Answer in natural language. Considering the relative positions, is Doorway (marked C) above or below white color dining table (marked A)? Choose between the following options: below or above
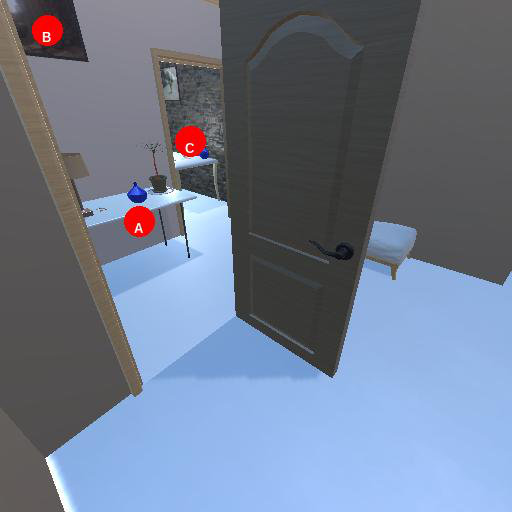
<answer>above</answer>